St. Michael's Church, Dublin

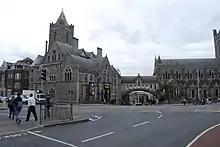
The Synod Hall of Christ Church Cathedral, Dublin. The tower of St. Michael's, all that now remains of the church, can be seen in the middle of the building.

St. Michael's Church was a Roman Catholic and later Church of Ireland church which was located in High Street, Dublin, Ireland.